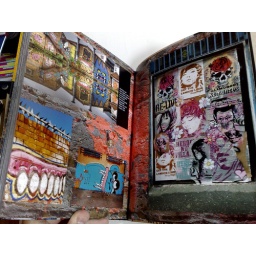
in the new london street art book